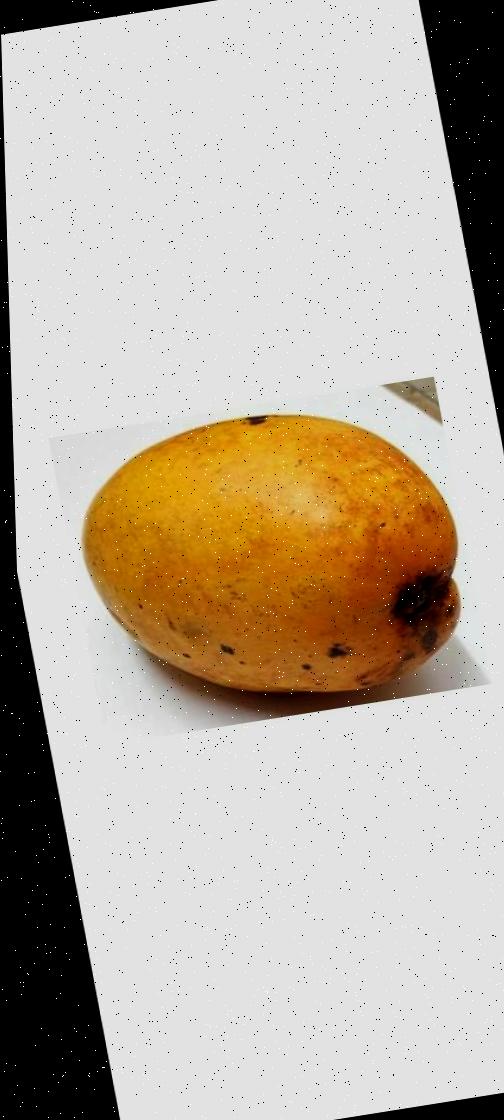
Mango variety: Bari-11